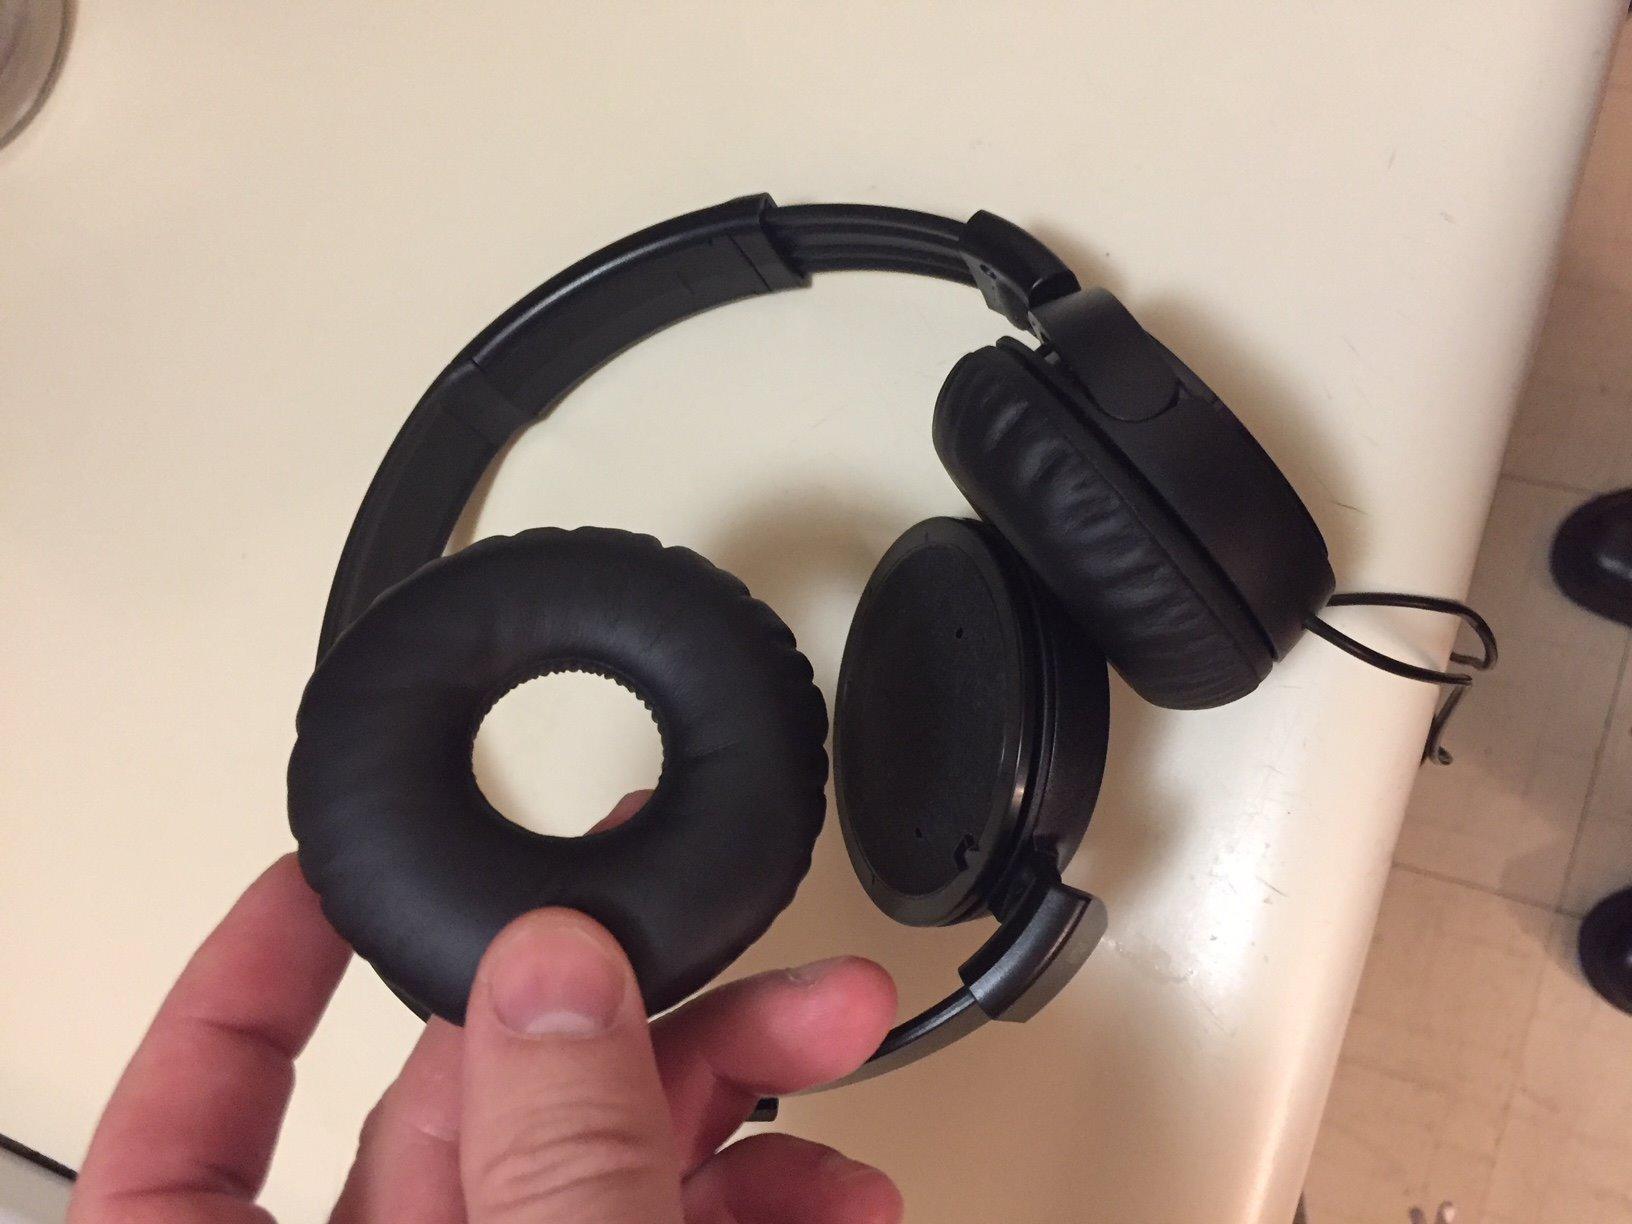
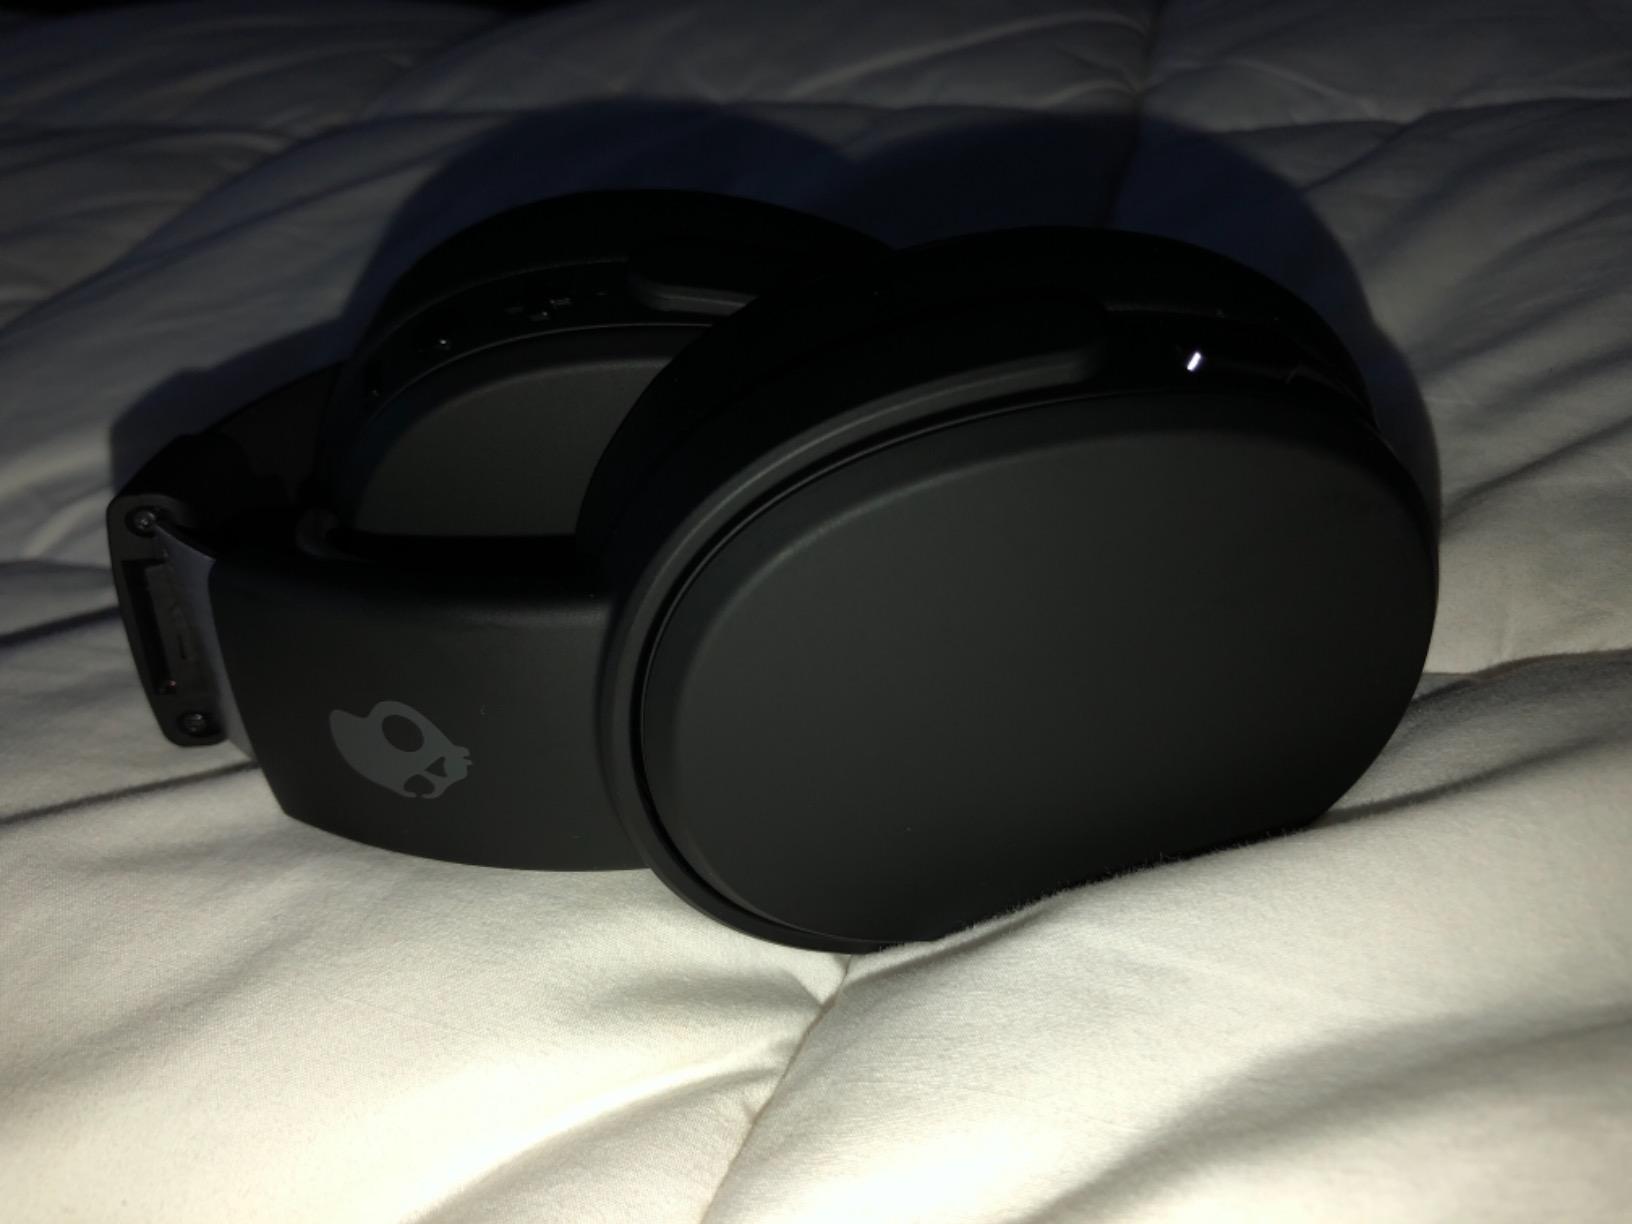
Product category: headphones
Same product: no